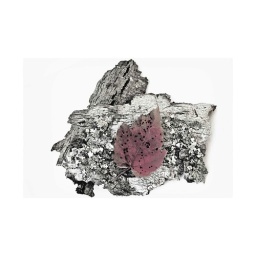
A fallen red leaf placed on a strip of bark peeled from a dead tree in the yard.